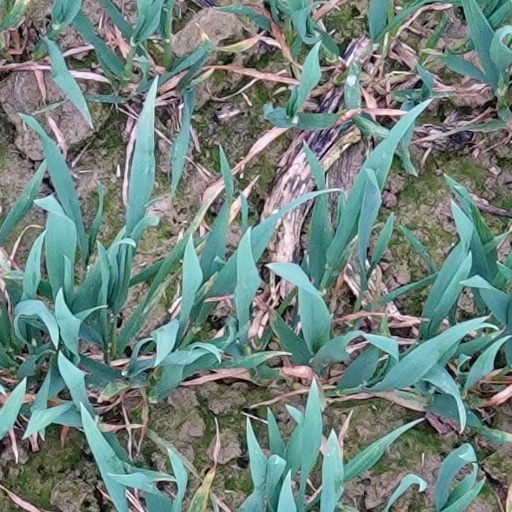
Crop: wheat